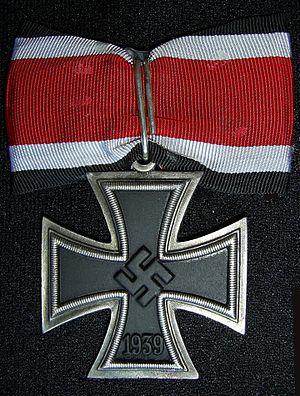
La croix de chevalier de la croix de fer est une décoration allemande de la Seconde Guerre mondiale. Elle est le troisième grade de la croix de fer.
Wilhelm Falley est un général de division allemand de la Seconde Guerre mondiale. Falley fut l’un des premiers à recevoir la très convoitée croix de chevalier de la croix de fer en 1941. Il fut aussi le premier général allemand à être tué au combat le 6 juin 1944, lors du débarquement en Normandie. Il a publié un manuel d'instruction militaire sur les principes fondamentaux du commandement en 1942.
Metz [mɛs] est une commune française située dans le département de la Moselle, en Lorraine. Préfecture de département, elle fait partie, depuis le 1ᵉʳ janvier 2016, de la région administrative Grand Est, dont elle accueille les assemblées plénières. Metz et ses alentours, qui faisaient partie des Trois-Évêchés de 1552 à 1790, se trouvaient enclavés entre la Lorraine ducale et le duché de Bar jusqu'en 1766. Par ailleurs, la ville a été de 1974 à 2015 le chef-lieu de la région de Lorraine.